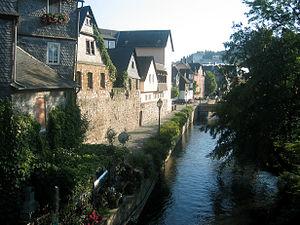
Wetzlar est une ville d'Allemagne située dans le Land de Hesse. Elle est traversée par la Lahn. Elle compte environ 52 000 habitants, et est connue pour être l’un des lieux de résidence de Goethe ainsi que le siège historique de Leica.